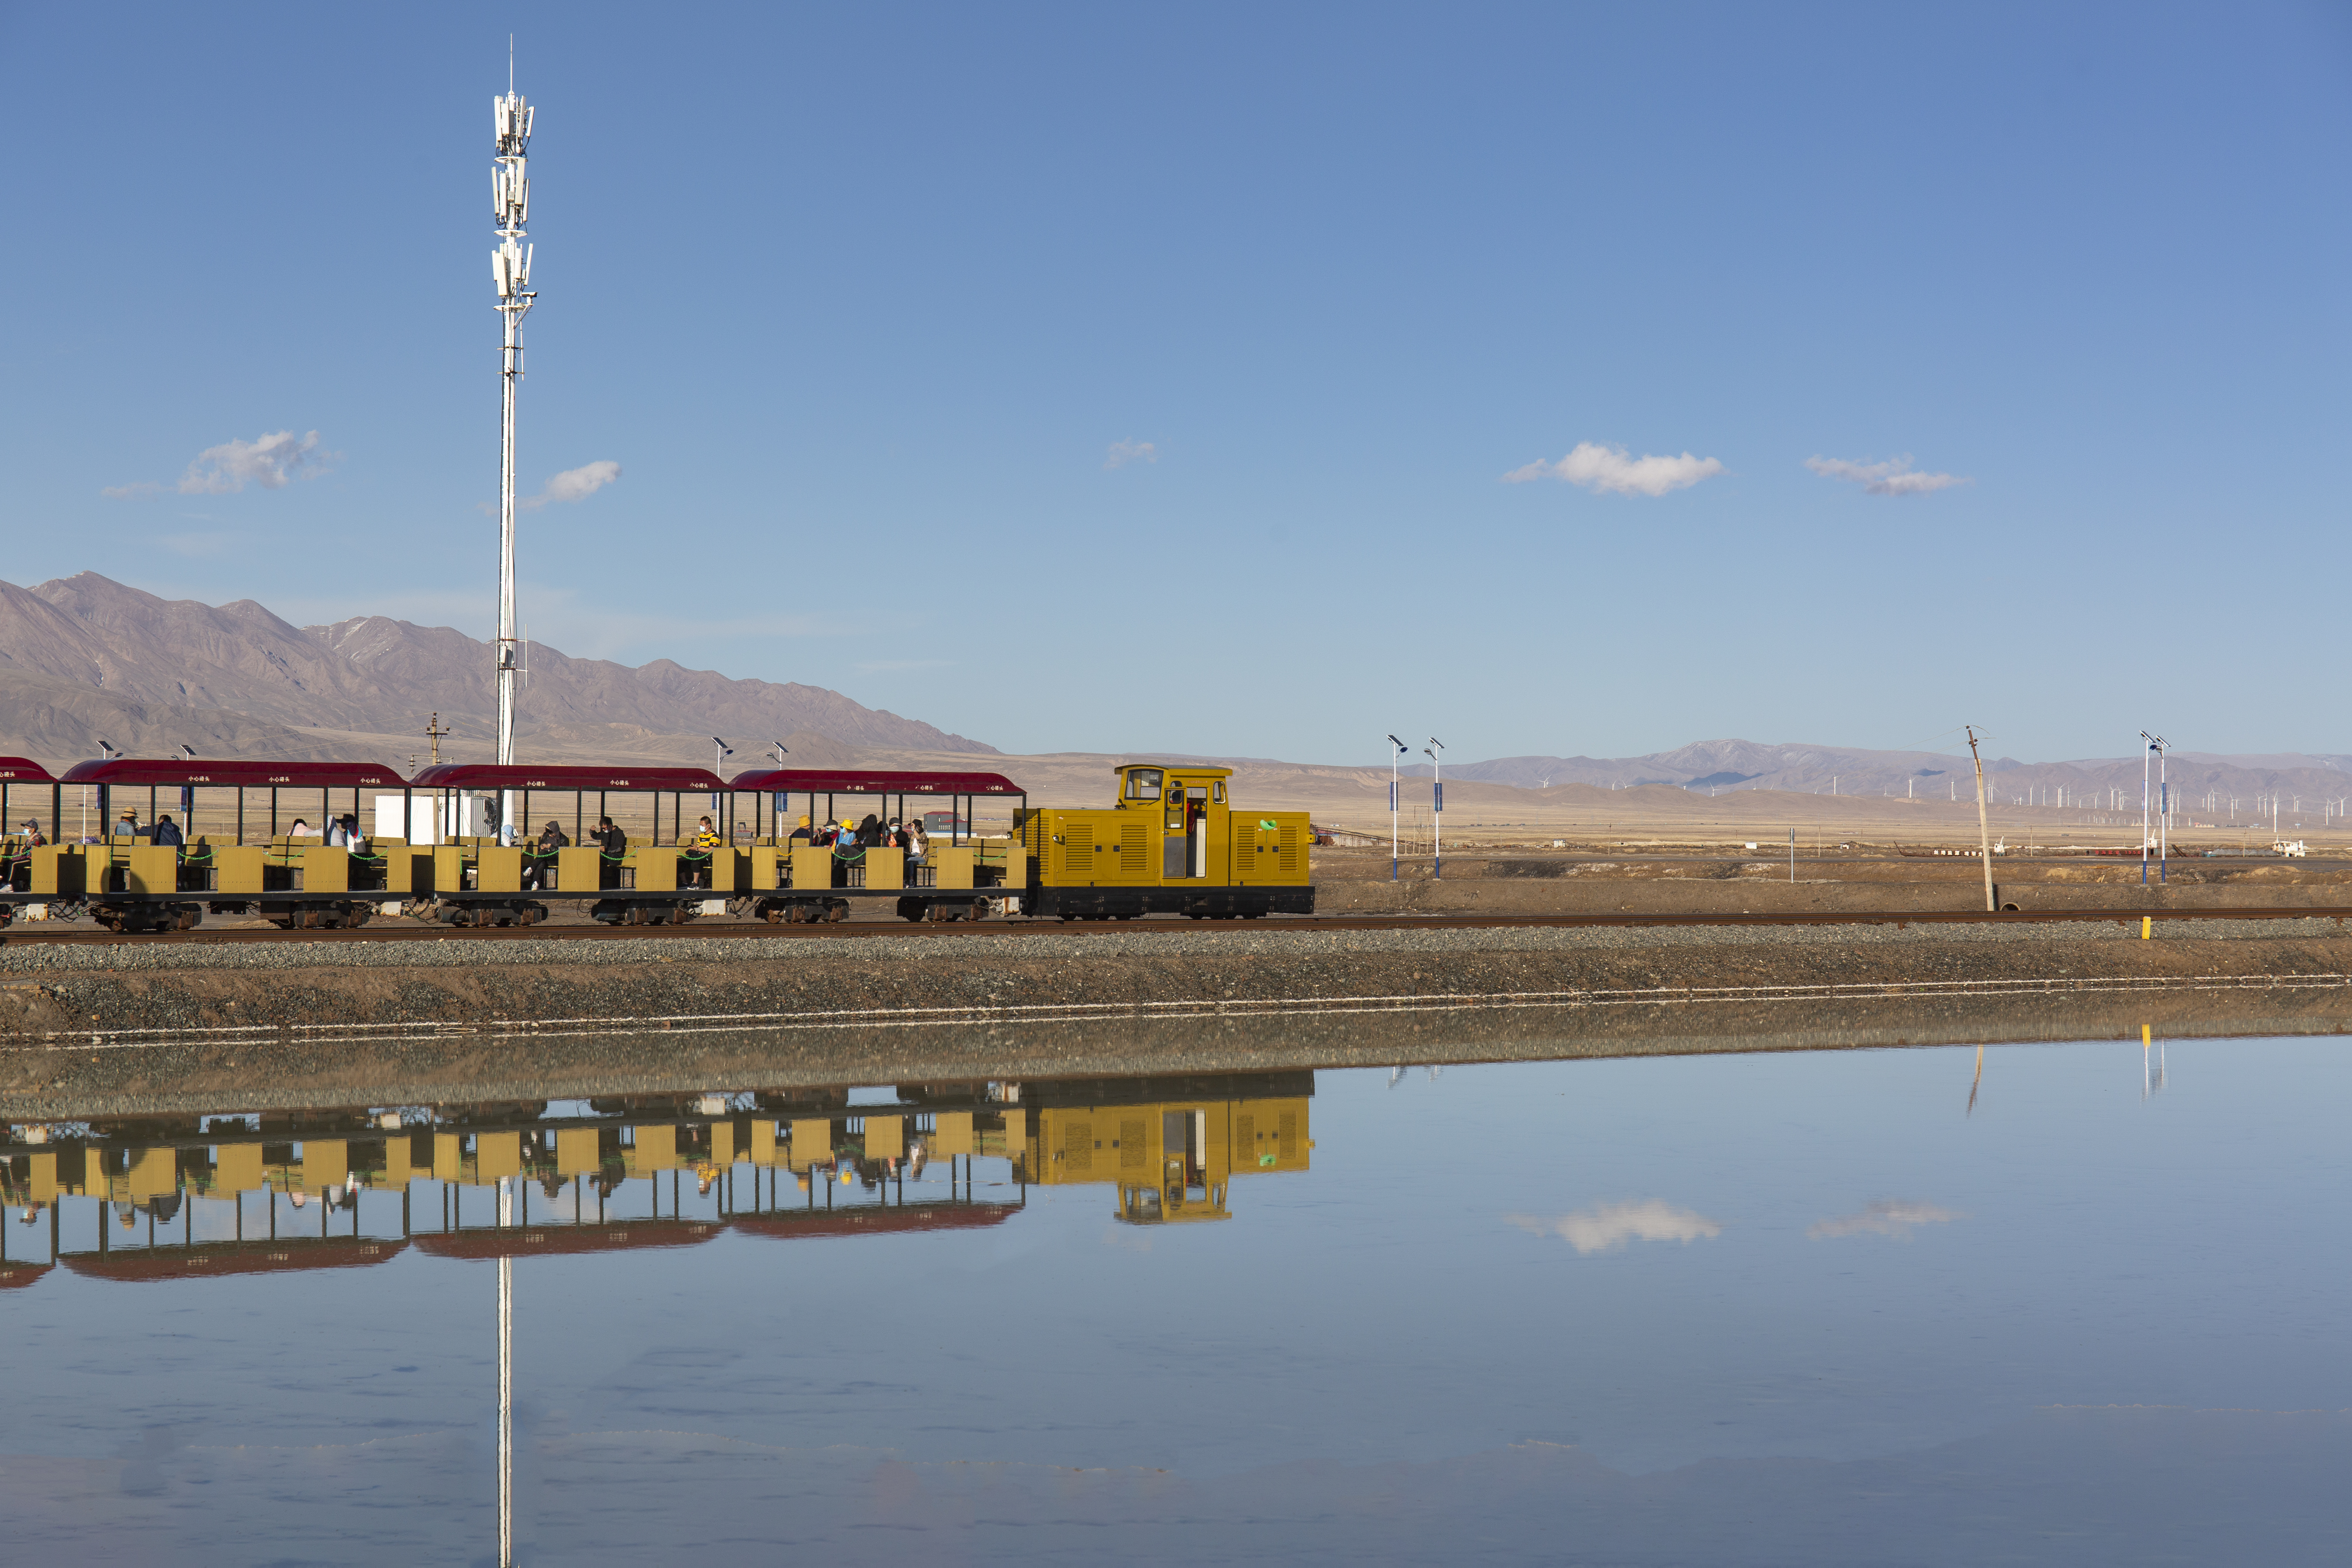
Tea dry lake, water, sky, train, cloud, ecoregion, body of water, vehicle, electricity, rolling stock, lake, mountain, track, railway, rolling, horizon, landscape, public utility, bridge, railroad car, reservoir, public transport, channel, electrical supply, ocean, reflection, overhead power line, locomotive, coast, sound, pole, machine, wind, wetland, street light, road, inlet, sea